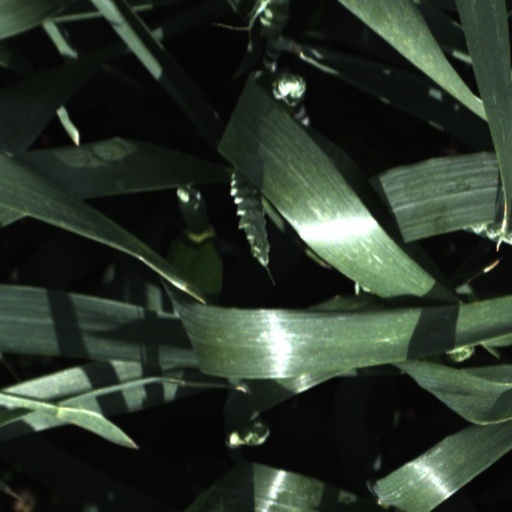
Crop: wheat